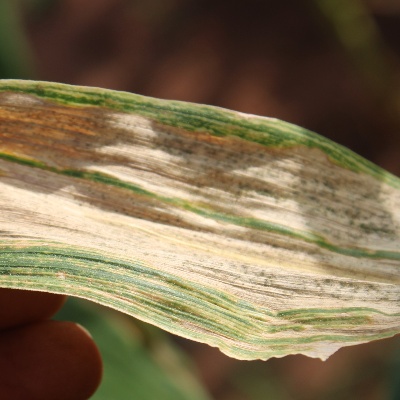
Crop: Maize
Condition: leaf blight